Cray Plaza

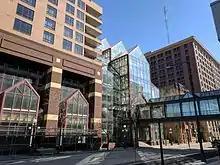
Exterior of the Cray Plaza atrium

The location and form of the architectural elements was the subject of negotiation between the developer, the city and Lowertown Corporation. In addition, the financial partnerships involved in the project had to be expressed architecturally so that ownership of the complex space could be divided by multiple tenants.